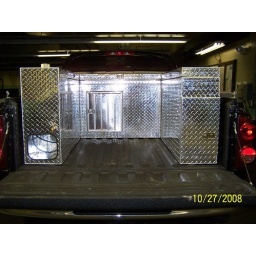
dog box in the truck